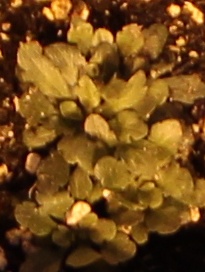
Label: Horseweed